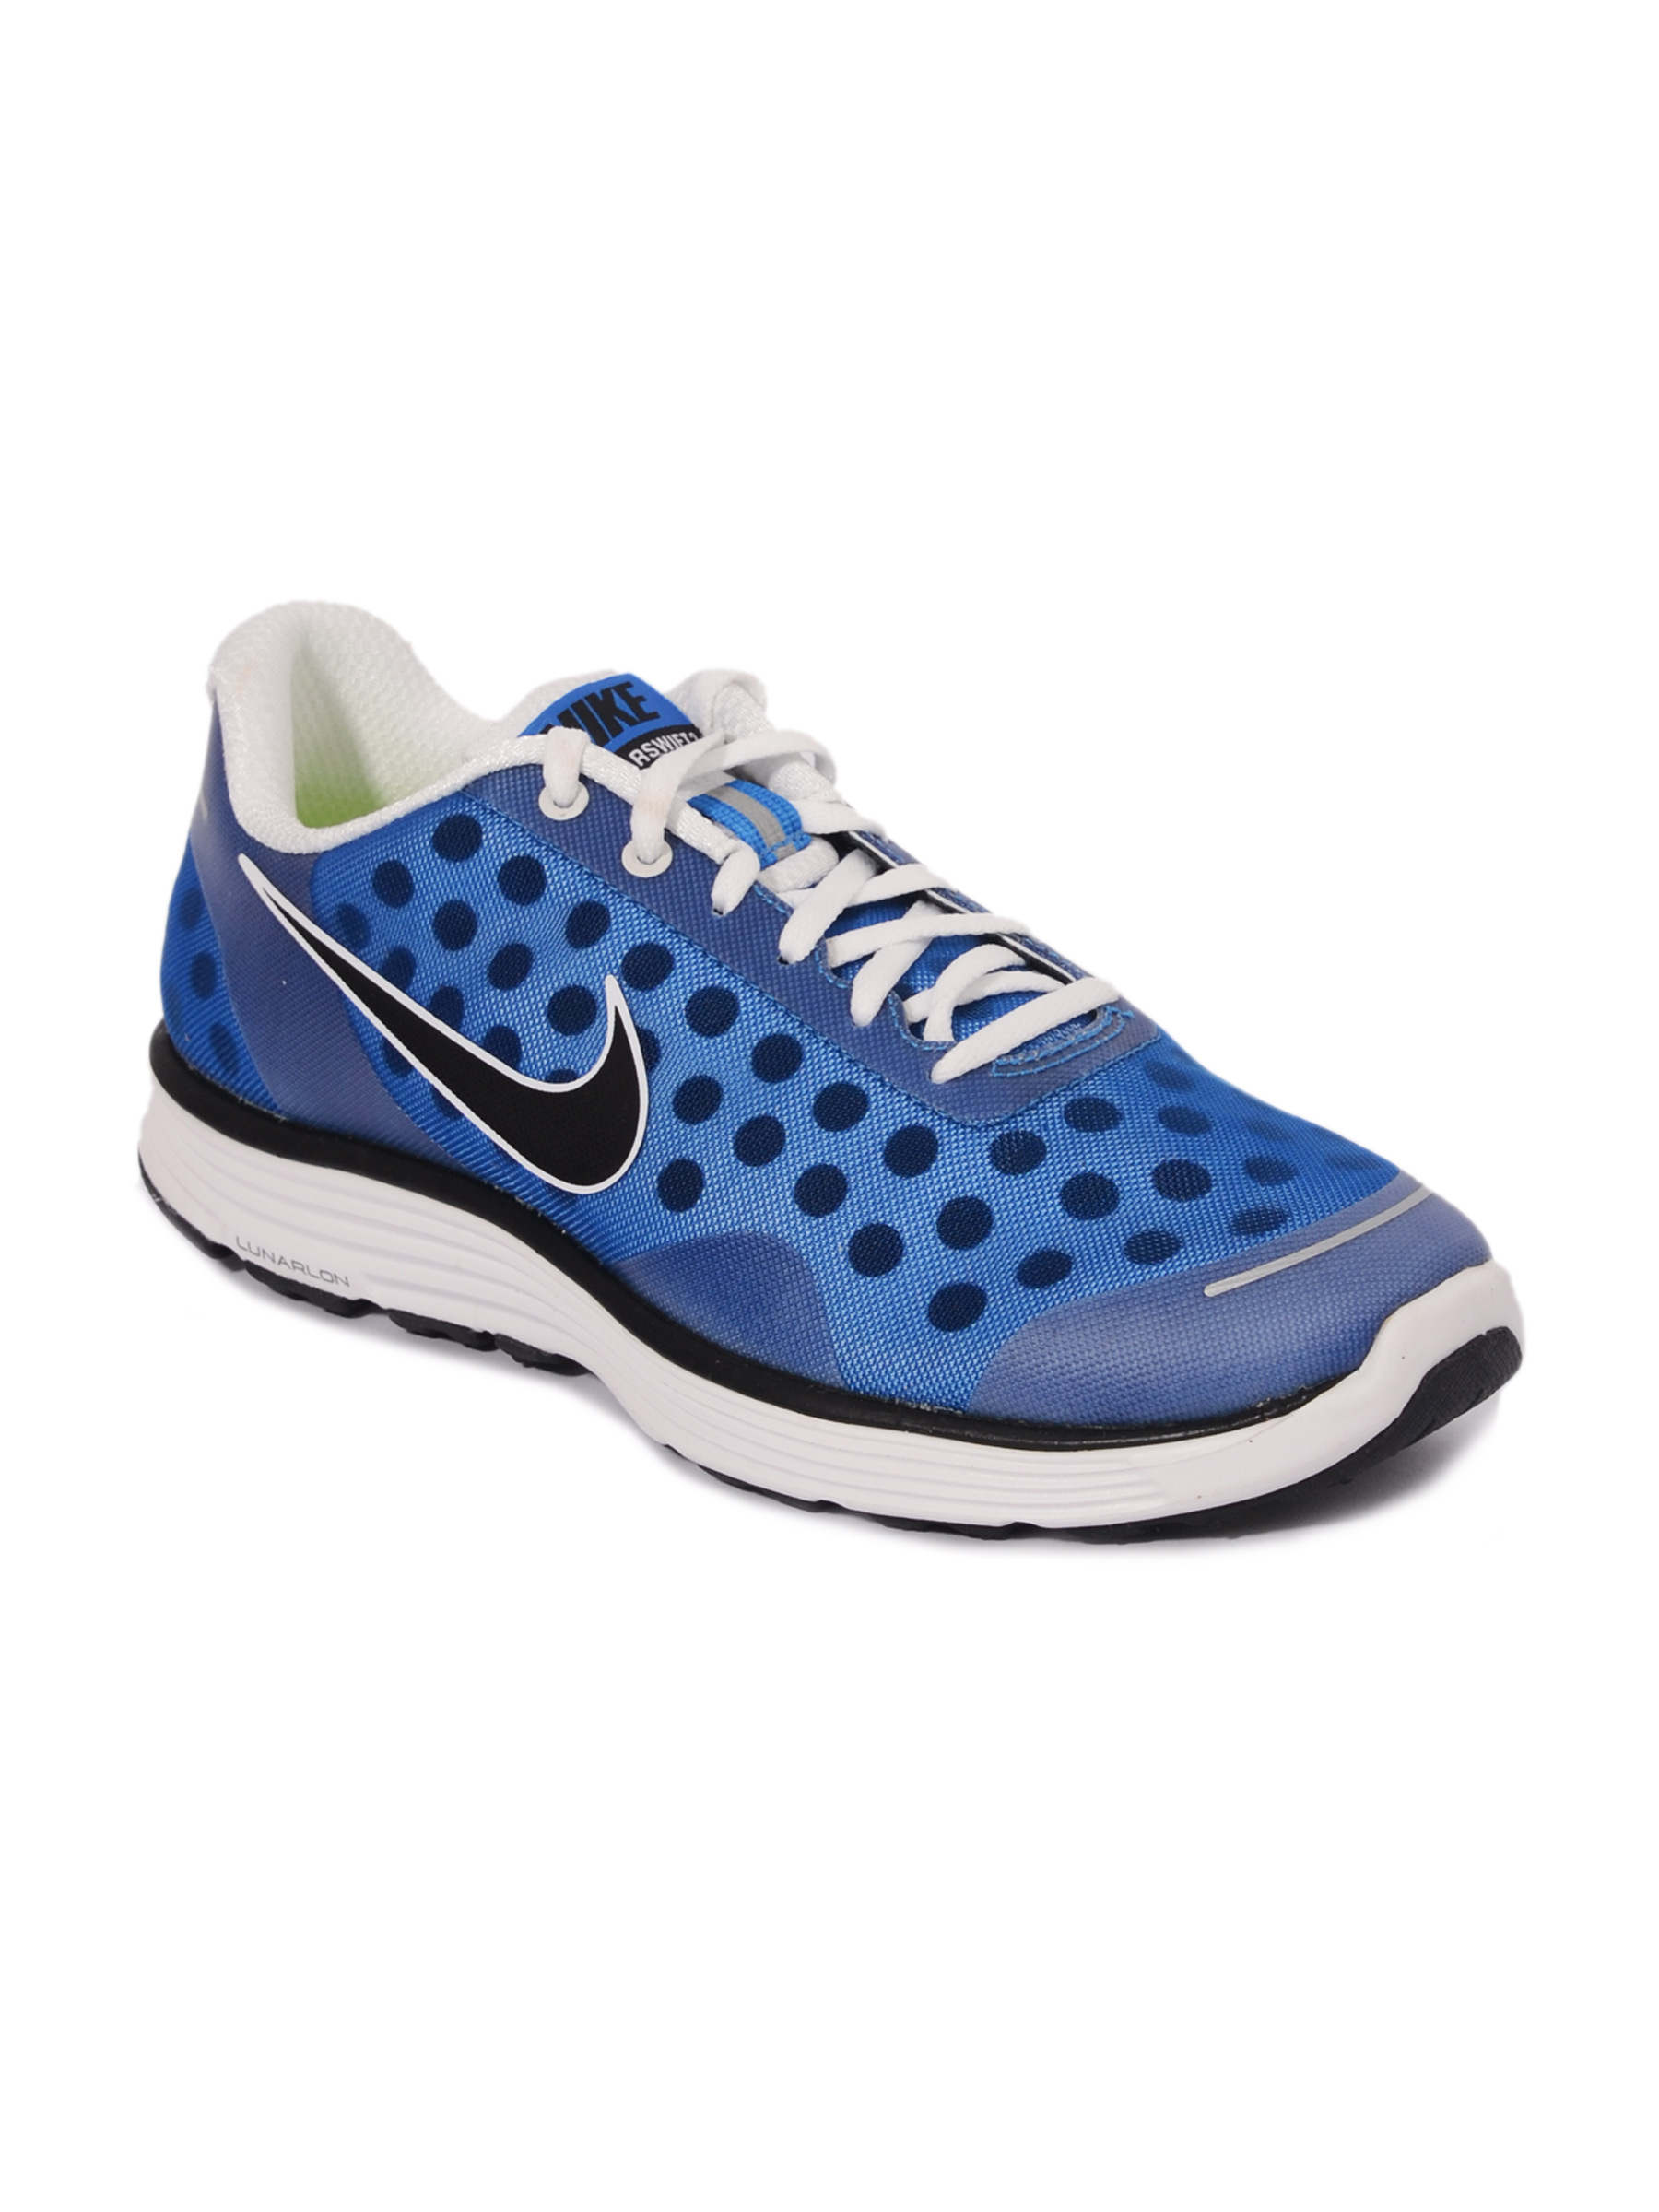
Nike Men's Lunarswift 2 Black Blue Shoe
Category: Footwear / Shoes / Sports Shoes
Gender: Men
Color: Blue
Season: Fall 2011
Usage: Sports